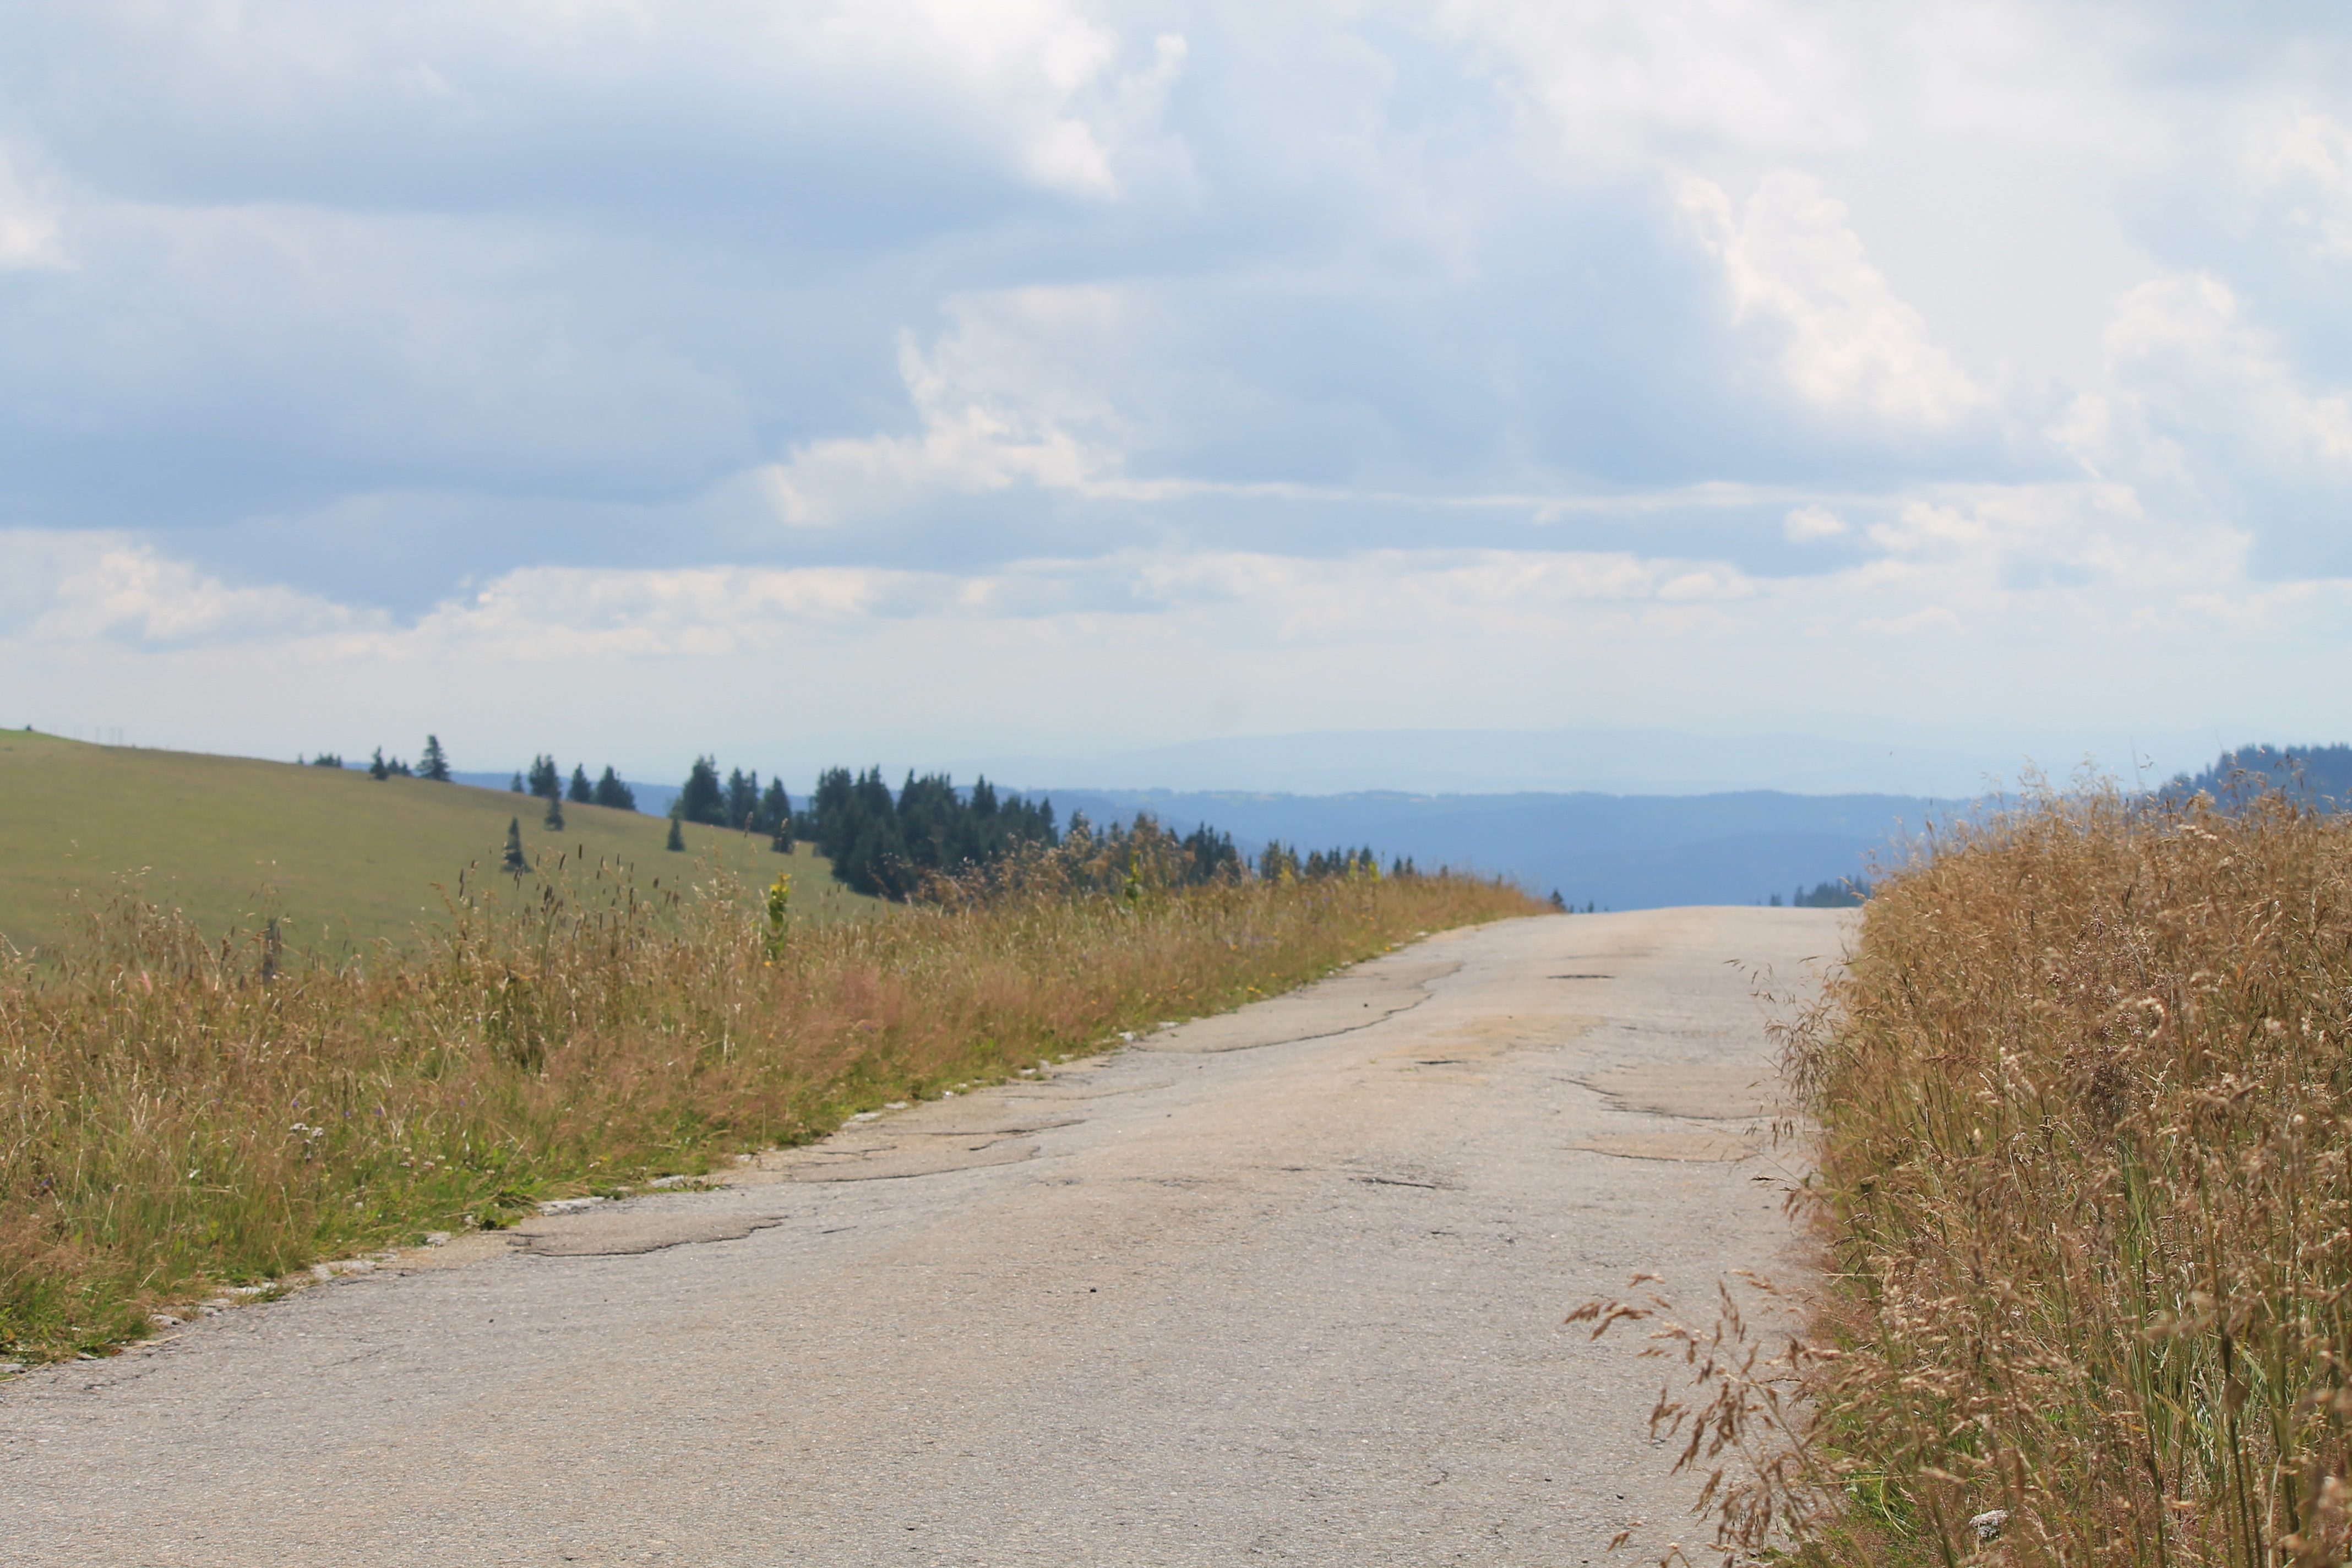
landscape, sea, coast, sand, horizon, mountain, sky, road, trail, prairie, hill, dune, tourist, dirt road, hike, covered, reservoir, ridge, plain, activity, clouds, grassland, infrastructure, plateau, feldberg, habitat, away, ecosystem, steppe, black forest, rural area, natural environment, aeolian landform, grass family